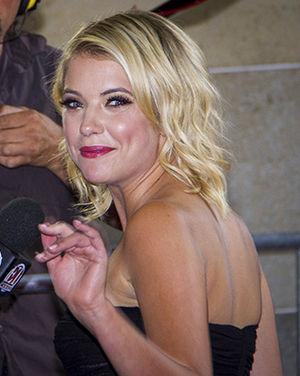
Ashley Victoria Benson, née le 18 décembre 1989 à Anaheim en Californie, est une actrice et mannequin américaine. Elle est connue pour avoir interprété le rôle d'Hanna Marin dans la série télévisée Pretty Little Liars.